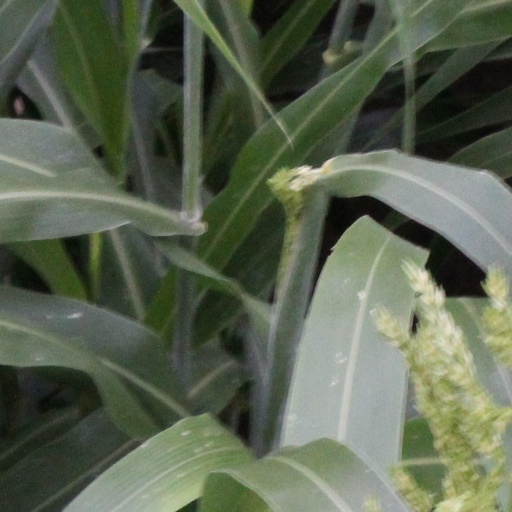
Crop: sorghum